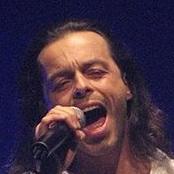
Age: 39